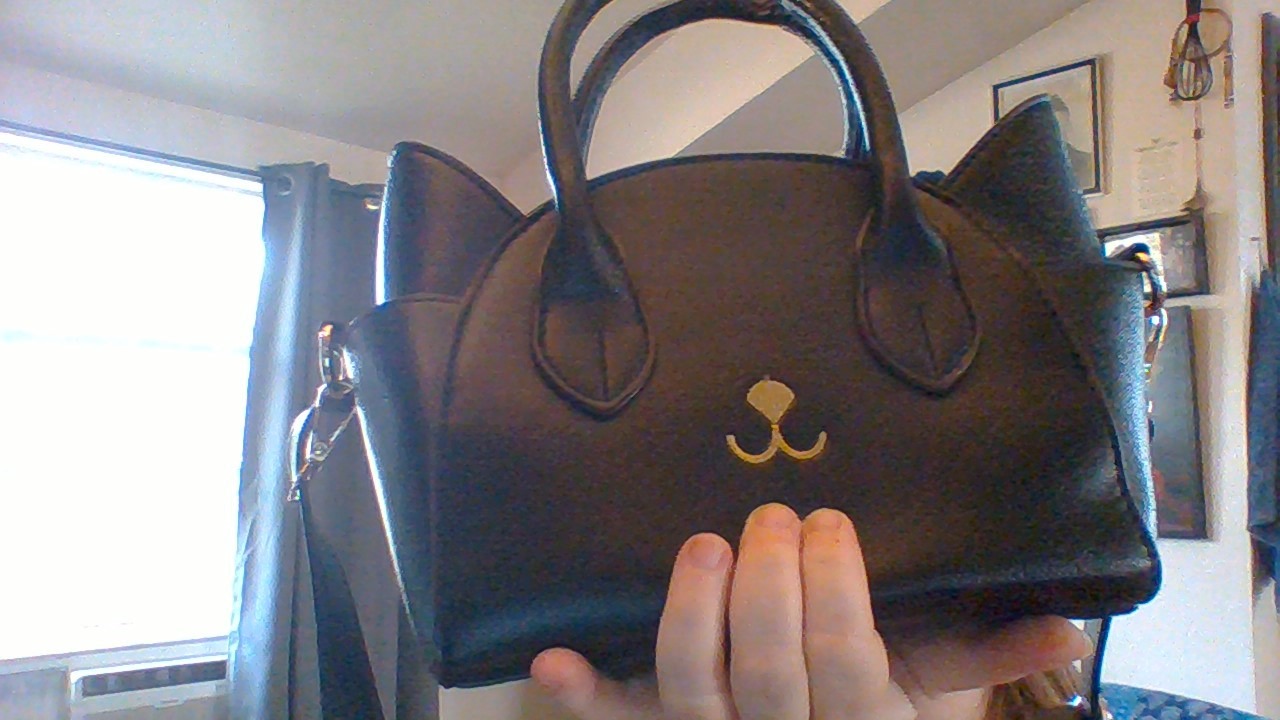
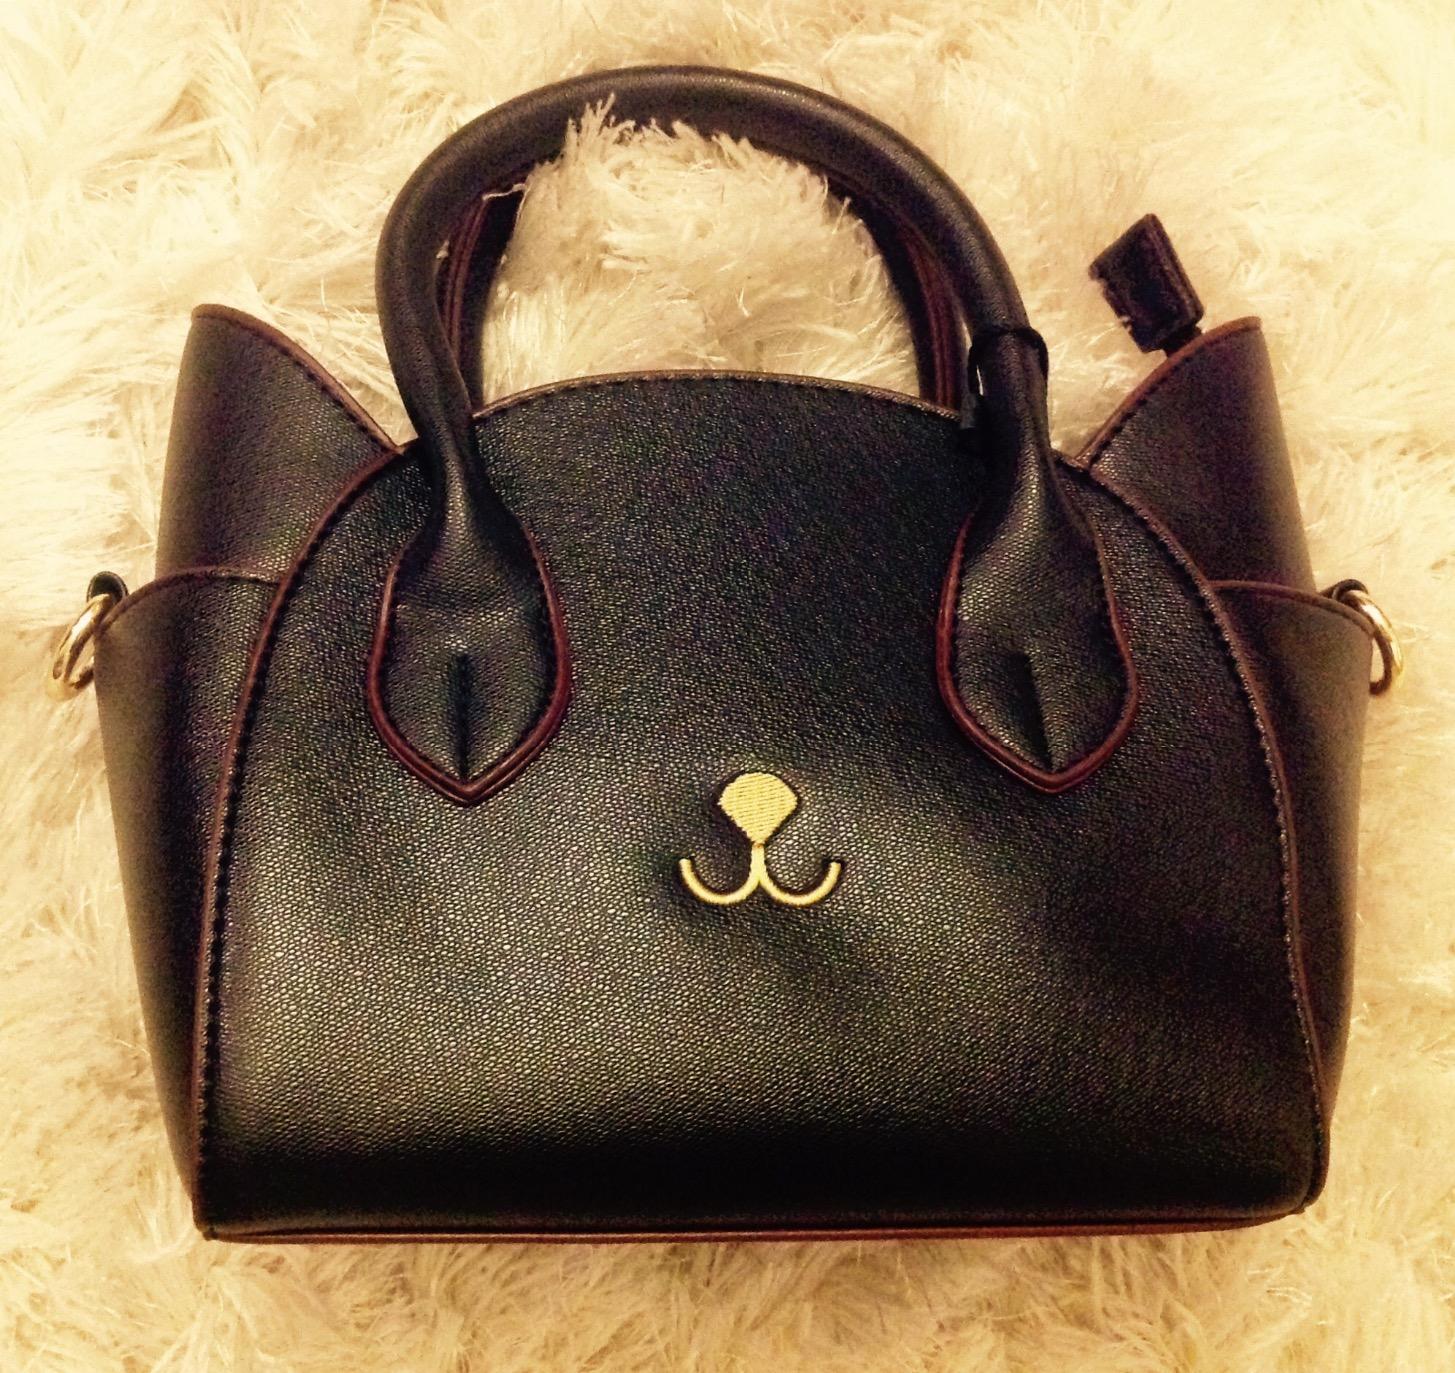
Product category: accessories_handbag
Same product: yes